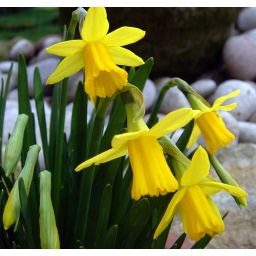
not exactly a host of golden daffodils, but a pot of miniature ones in my gardenIn Explore 27.02.08 #370